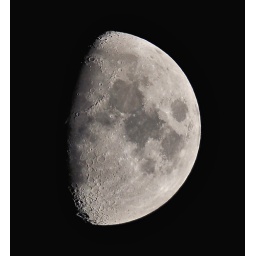
A silver planet that passed by my window tonight.